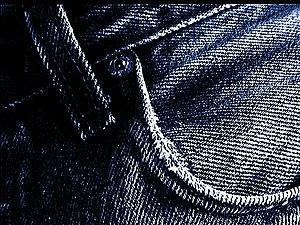
Un jeans est un pantalon à coutures, coupé dans une toile denim, renforcé par des rivets, qui à l'origine est un vêtement de travail. Par extension, le denim est lui-même dénommé jean.